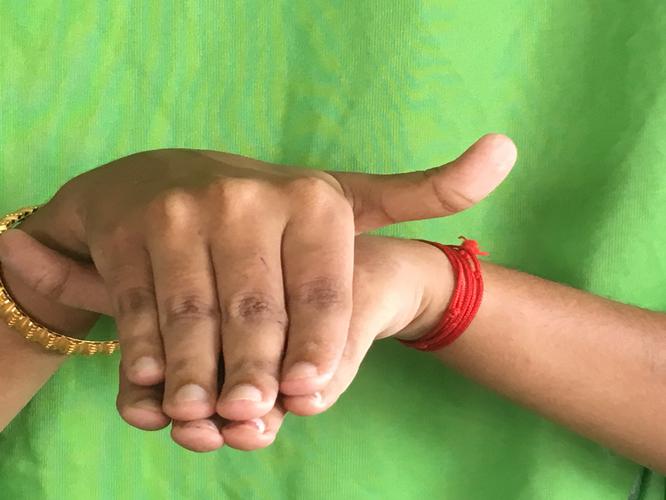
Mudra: Matsya
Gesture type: double_hand